Tsukigata, Hokkaido

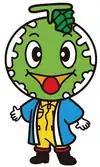
Berude-kun, the town's mascot

Tsukigata's mascot is . He is a cheerful green melon who is a gardener and a glasses and bag salesman. He is 201 cm high.